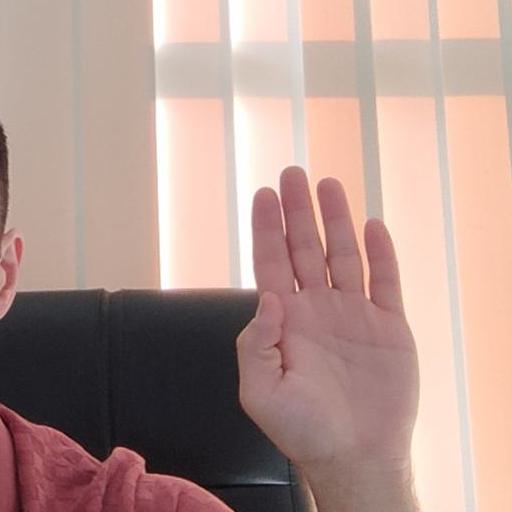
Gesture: stop